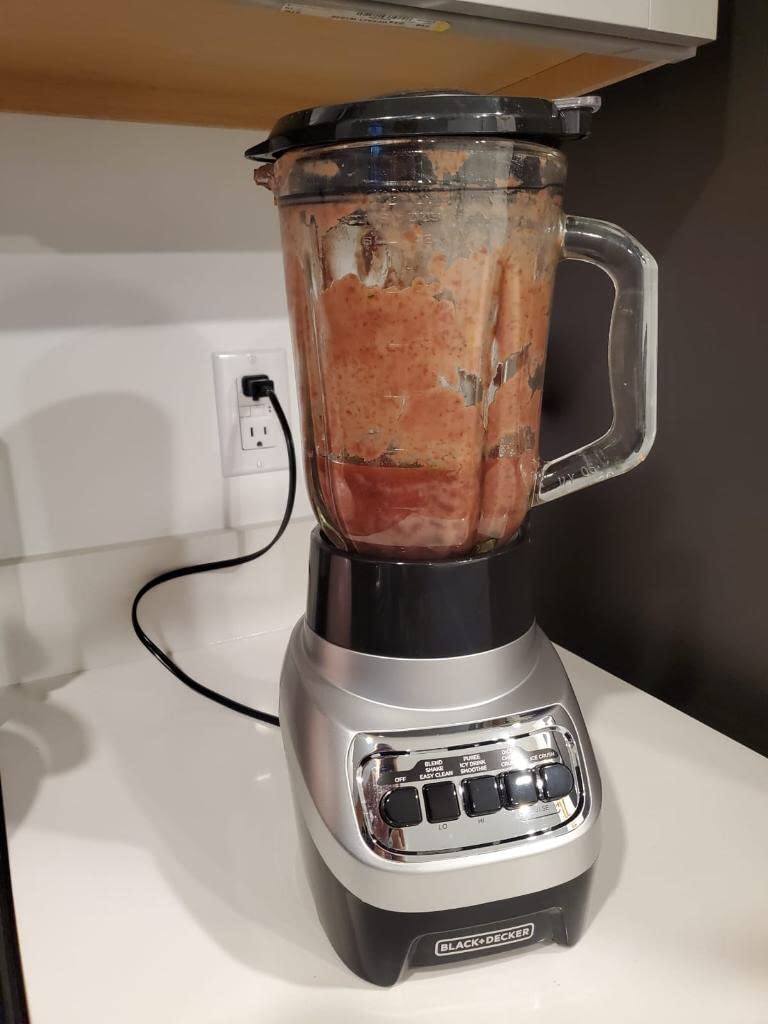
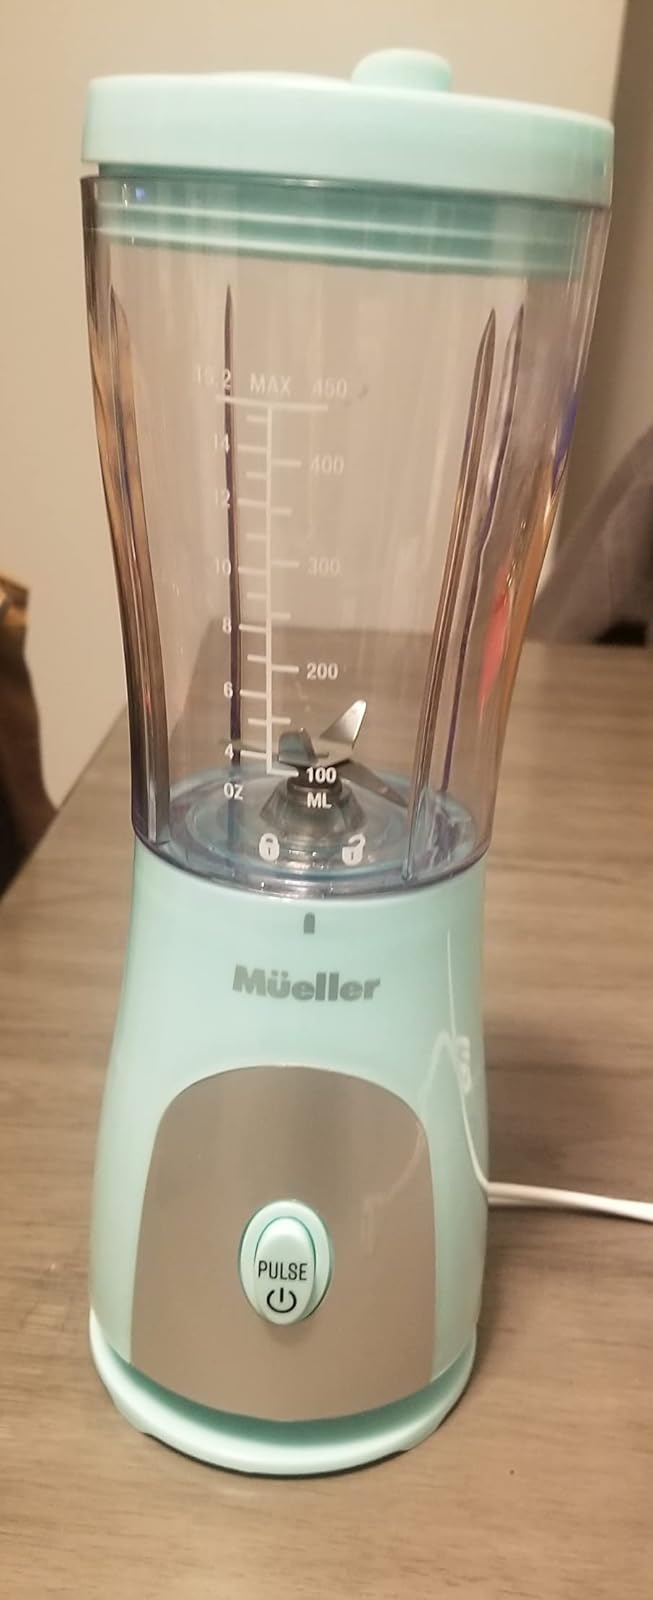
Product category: items_blender
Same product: no